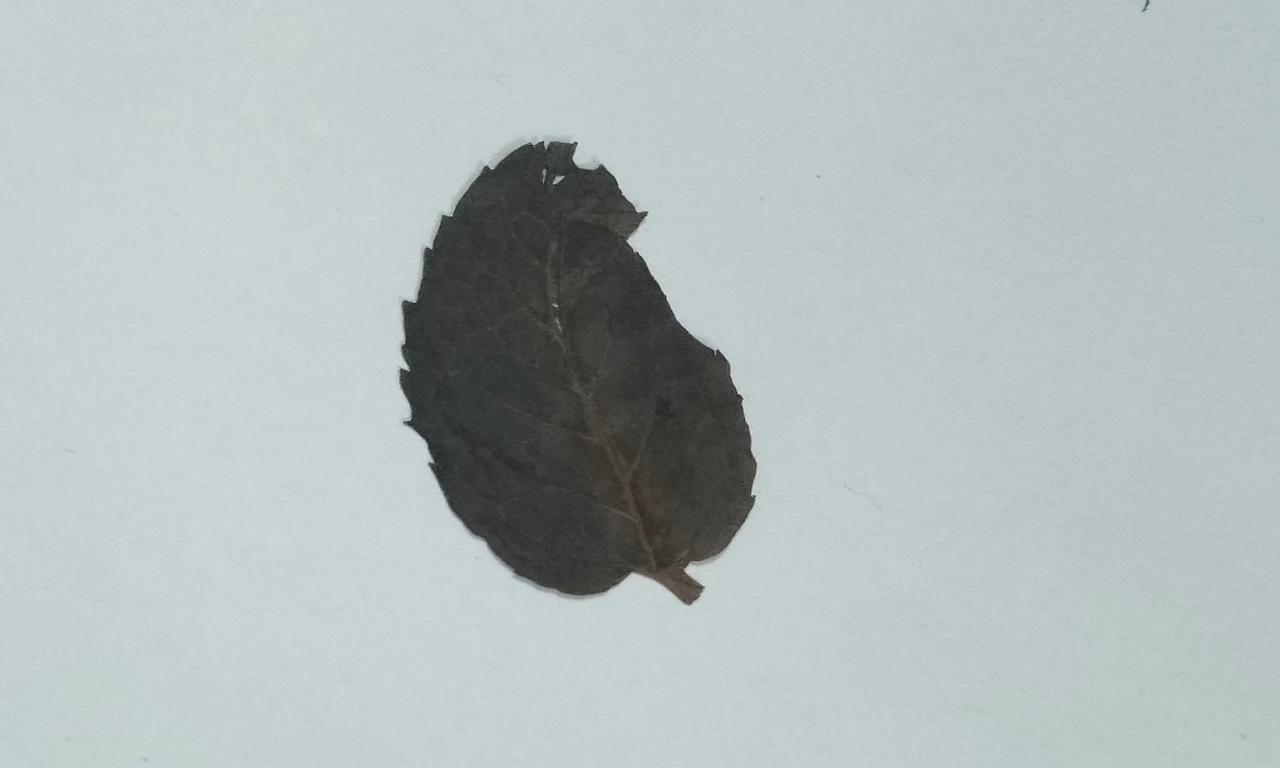
Label: Dried